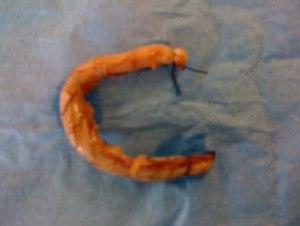
Appendice inlammatoire. Pièce opératoire.
L'appendicite est une inflammation aiguë de l’appendice iléo-cæcal. L'appendicite peut survenir à tout âge mais surtout avant 30 ans. Non traitée, elle peut être mortelle, principalement par péritonite et sepsis ; elle requiert donc une appendicectomie en urgence.